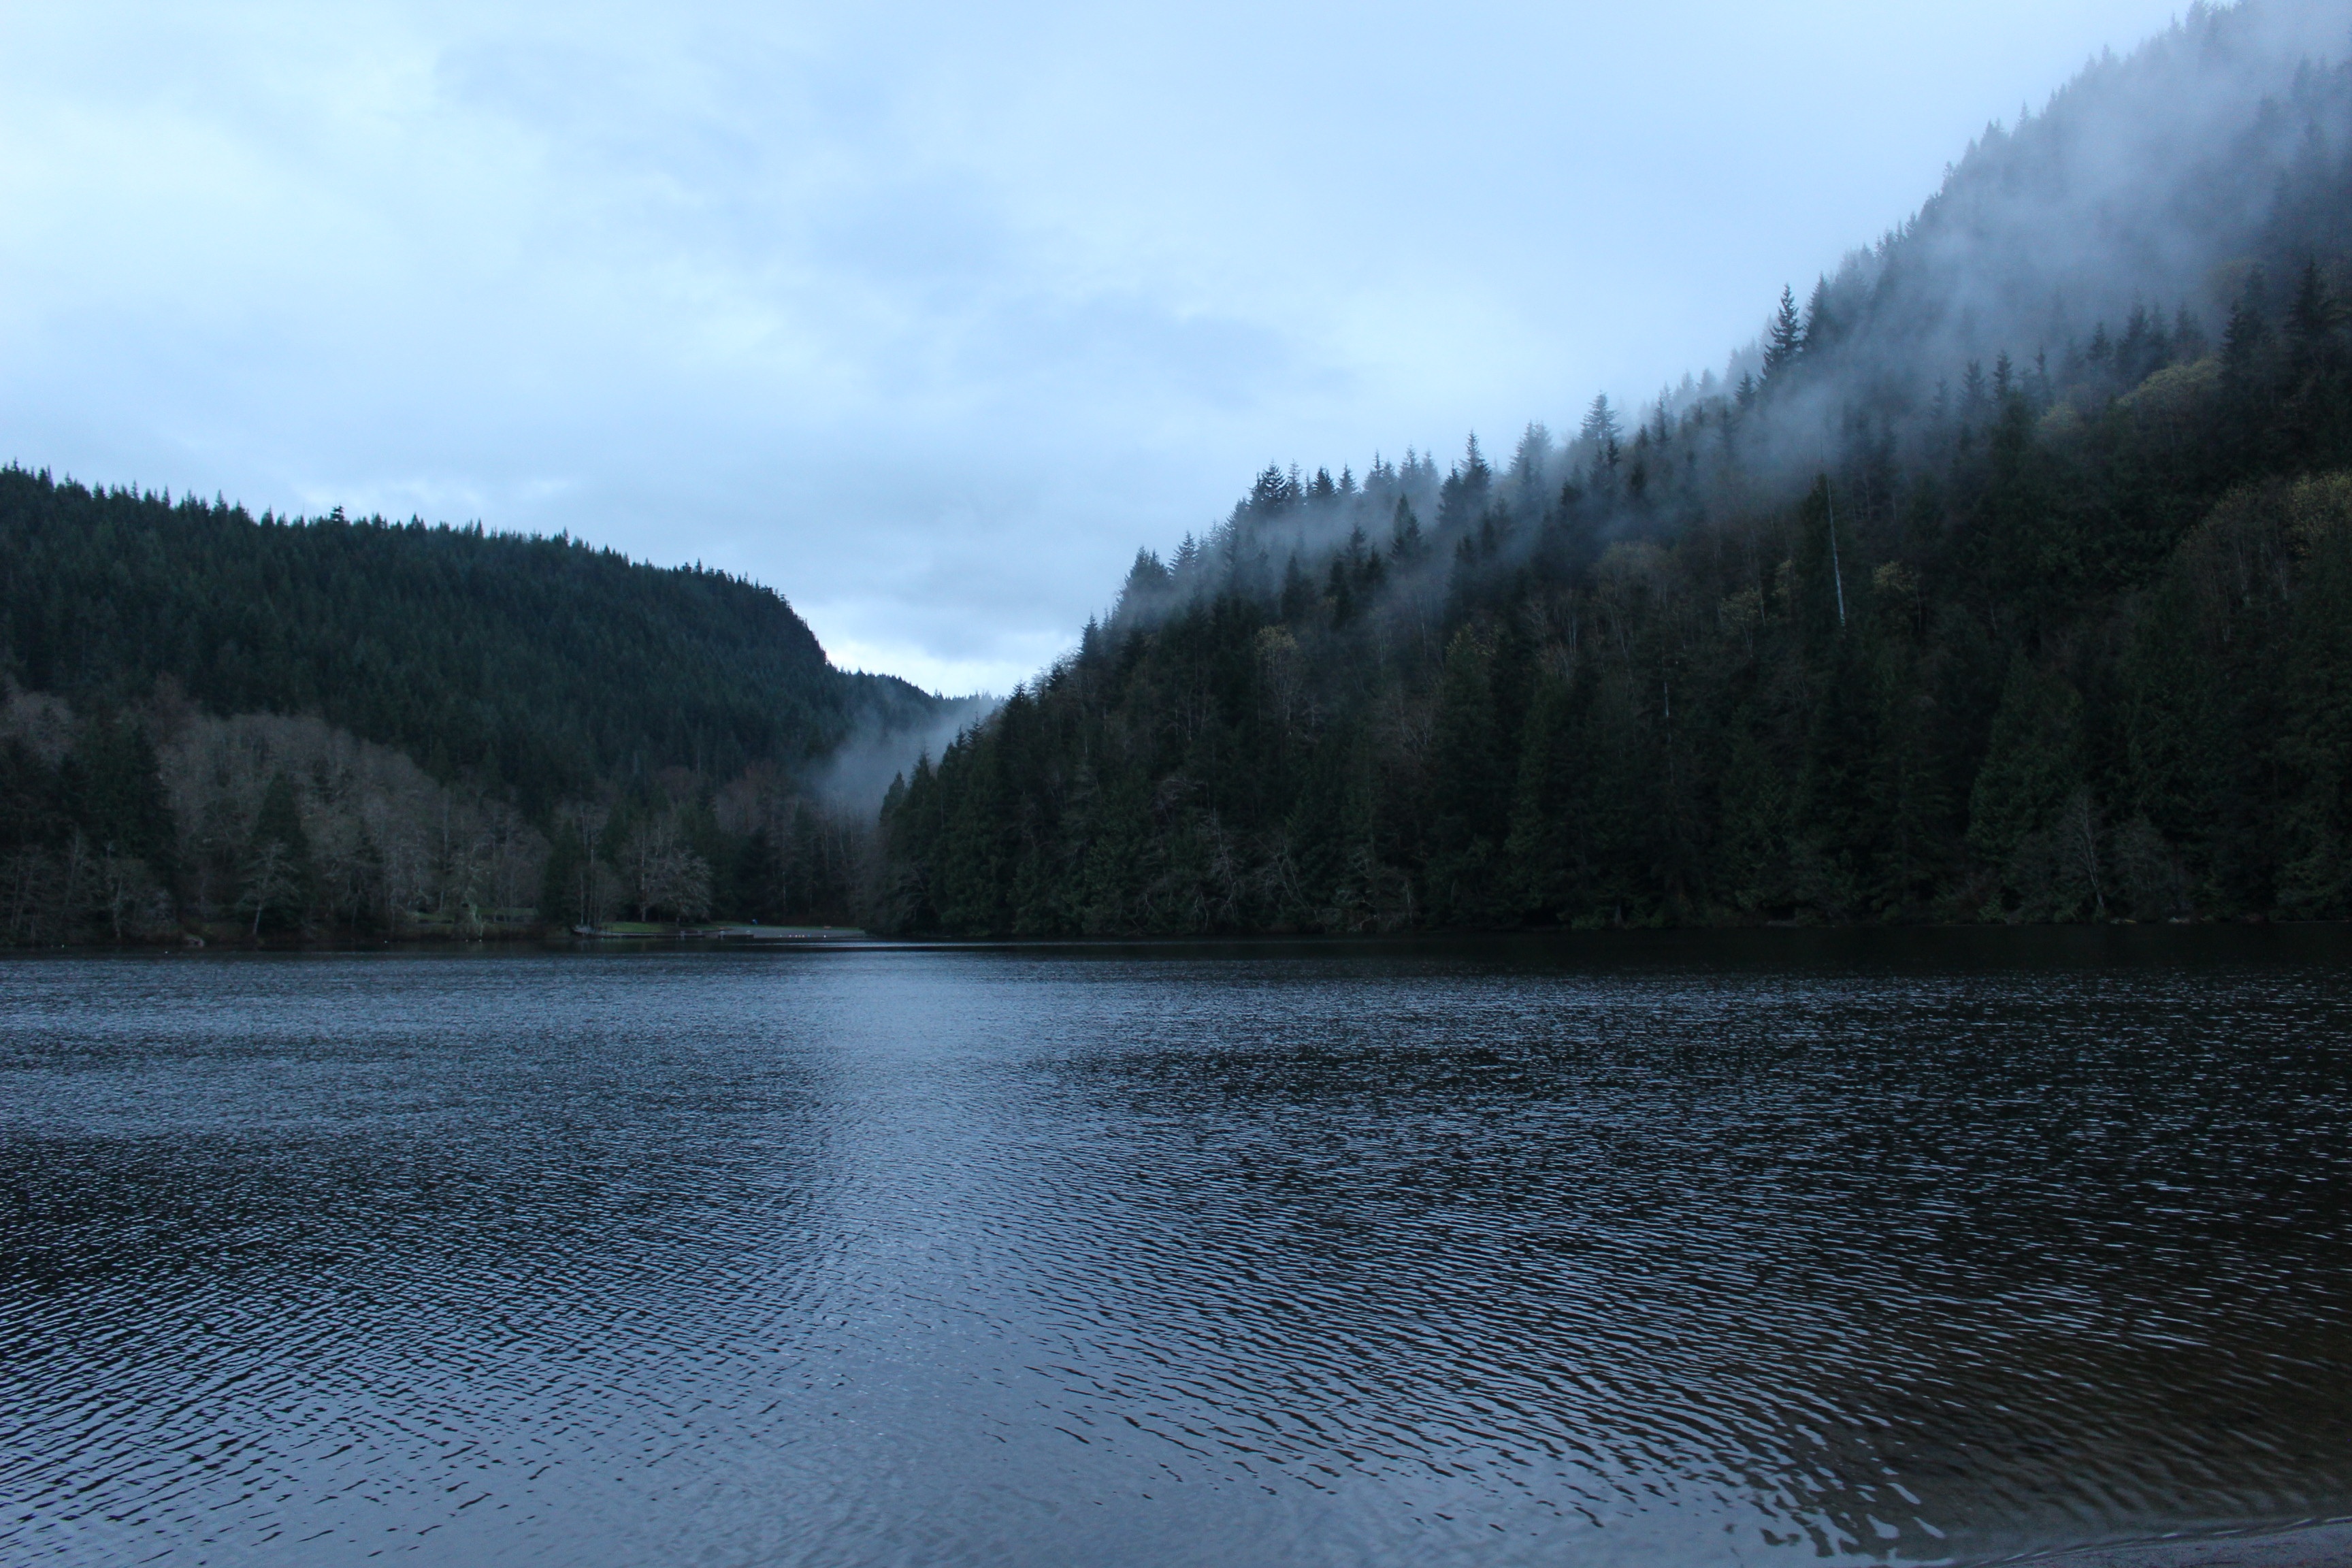
landscape, water, nature, forest, wilderness, mountain, cloud, fog, mist, lake, river, mountain range, foggy, reflection, calm, fjord, reservoir, body of water, trees, loch, atmospheric phenomenon, mountainous landforms